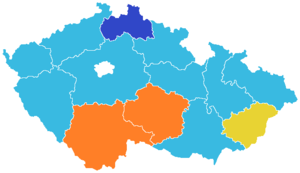
Les élections régionales tchèques de 2016 se tiennent du 7 au 8 octobre 2016, afin d'élire les 675 représentants des 13 régions tchèques.